Antonino Toscano

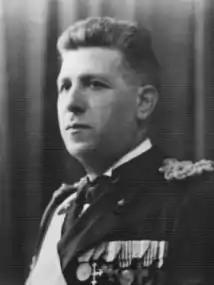

Antonino Toscano (19 July 1883 – 13 December 1941) was an Italian admiral during World War II. He was killed in the Battle of Cape Bon.